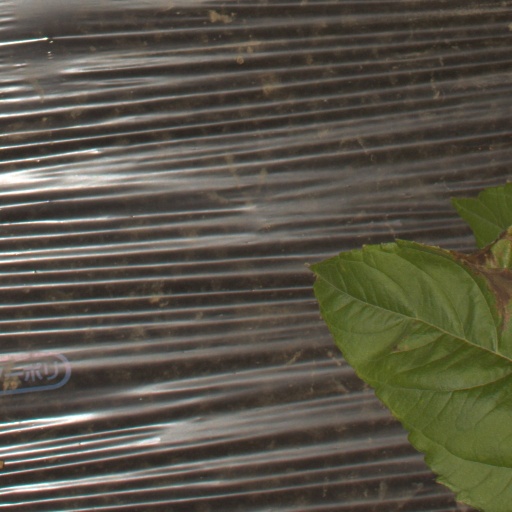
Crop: Jerusalem artichoke